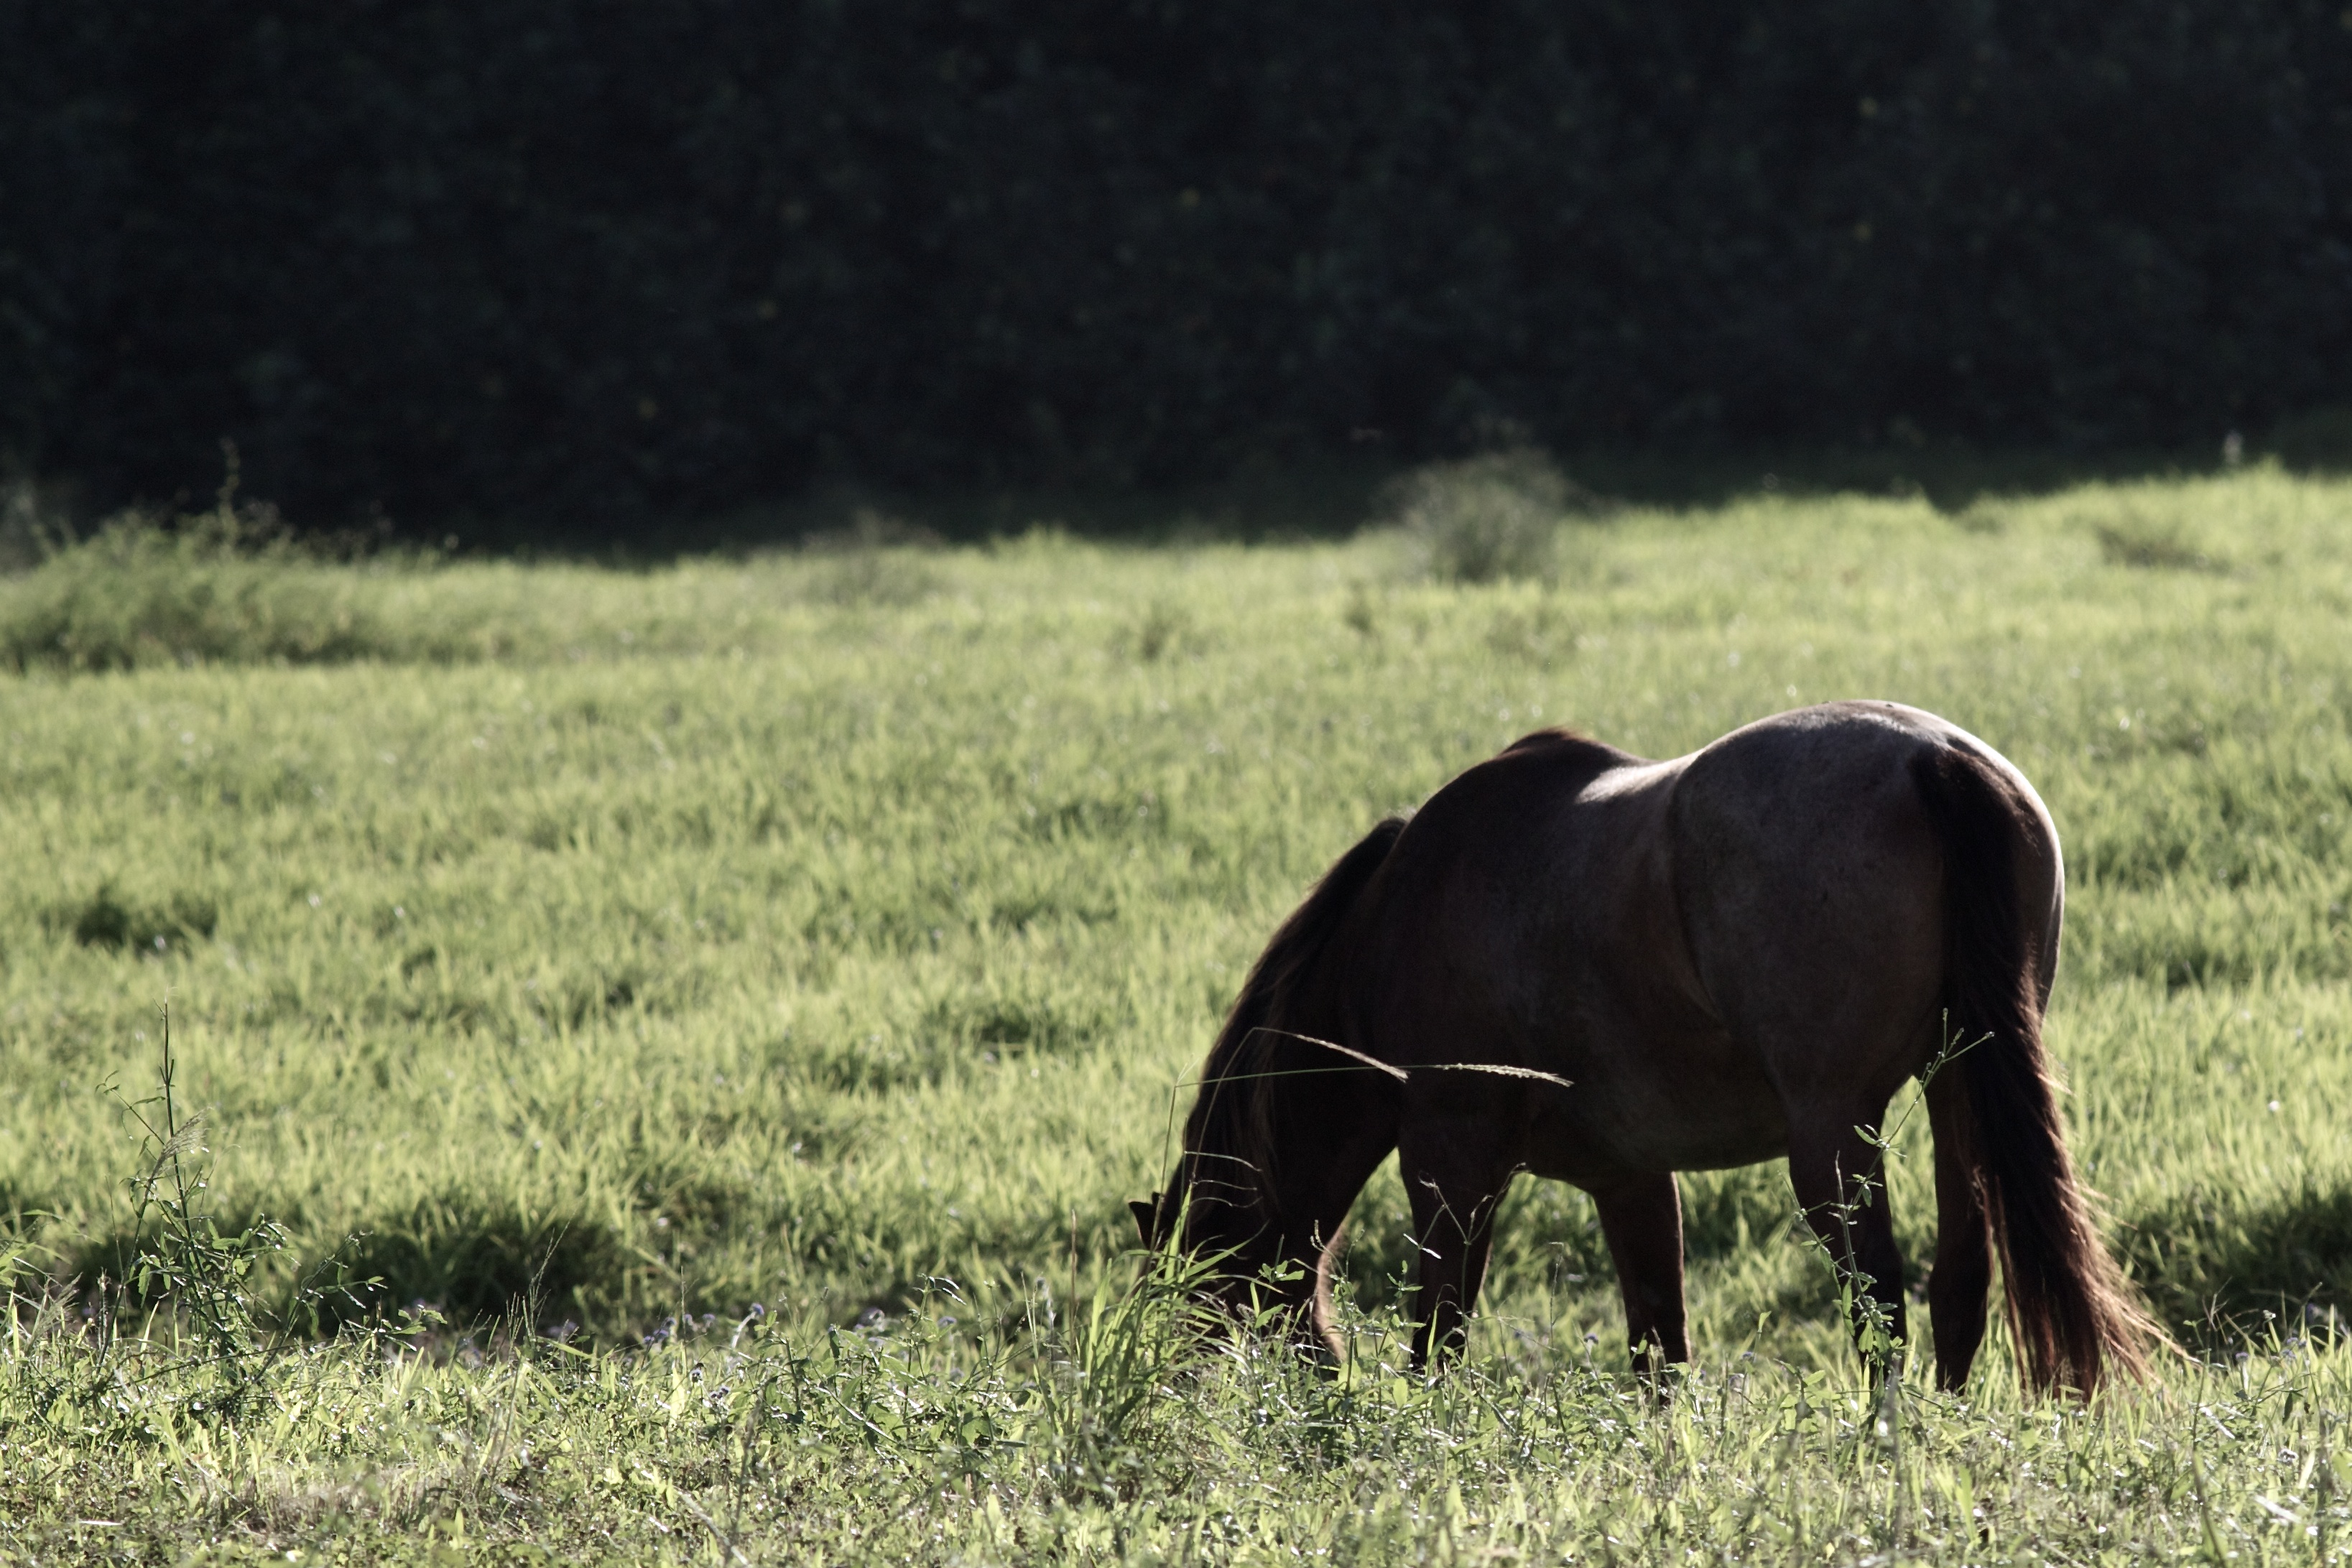
grass, field, lawn, meadow, prairie, wildlife, herd, pasture, grazing, horse, mammal, fauna, grassland, mare, hawaiikauai, cattle like mammal, horse like mammal